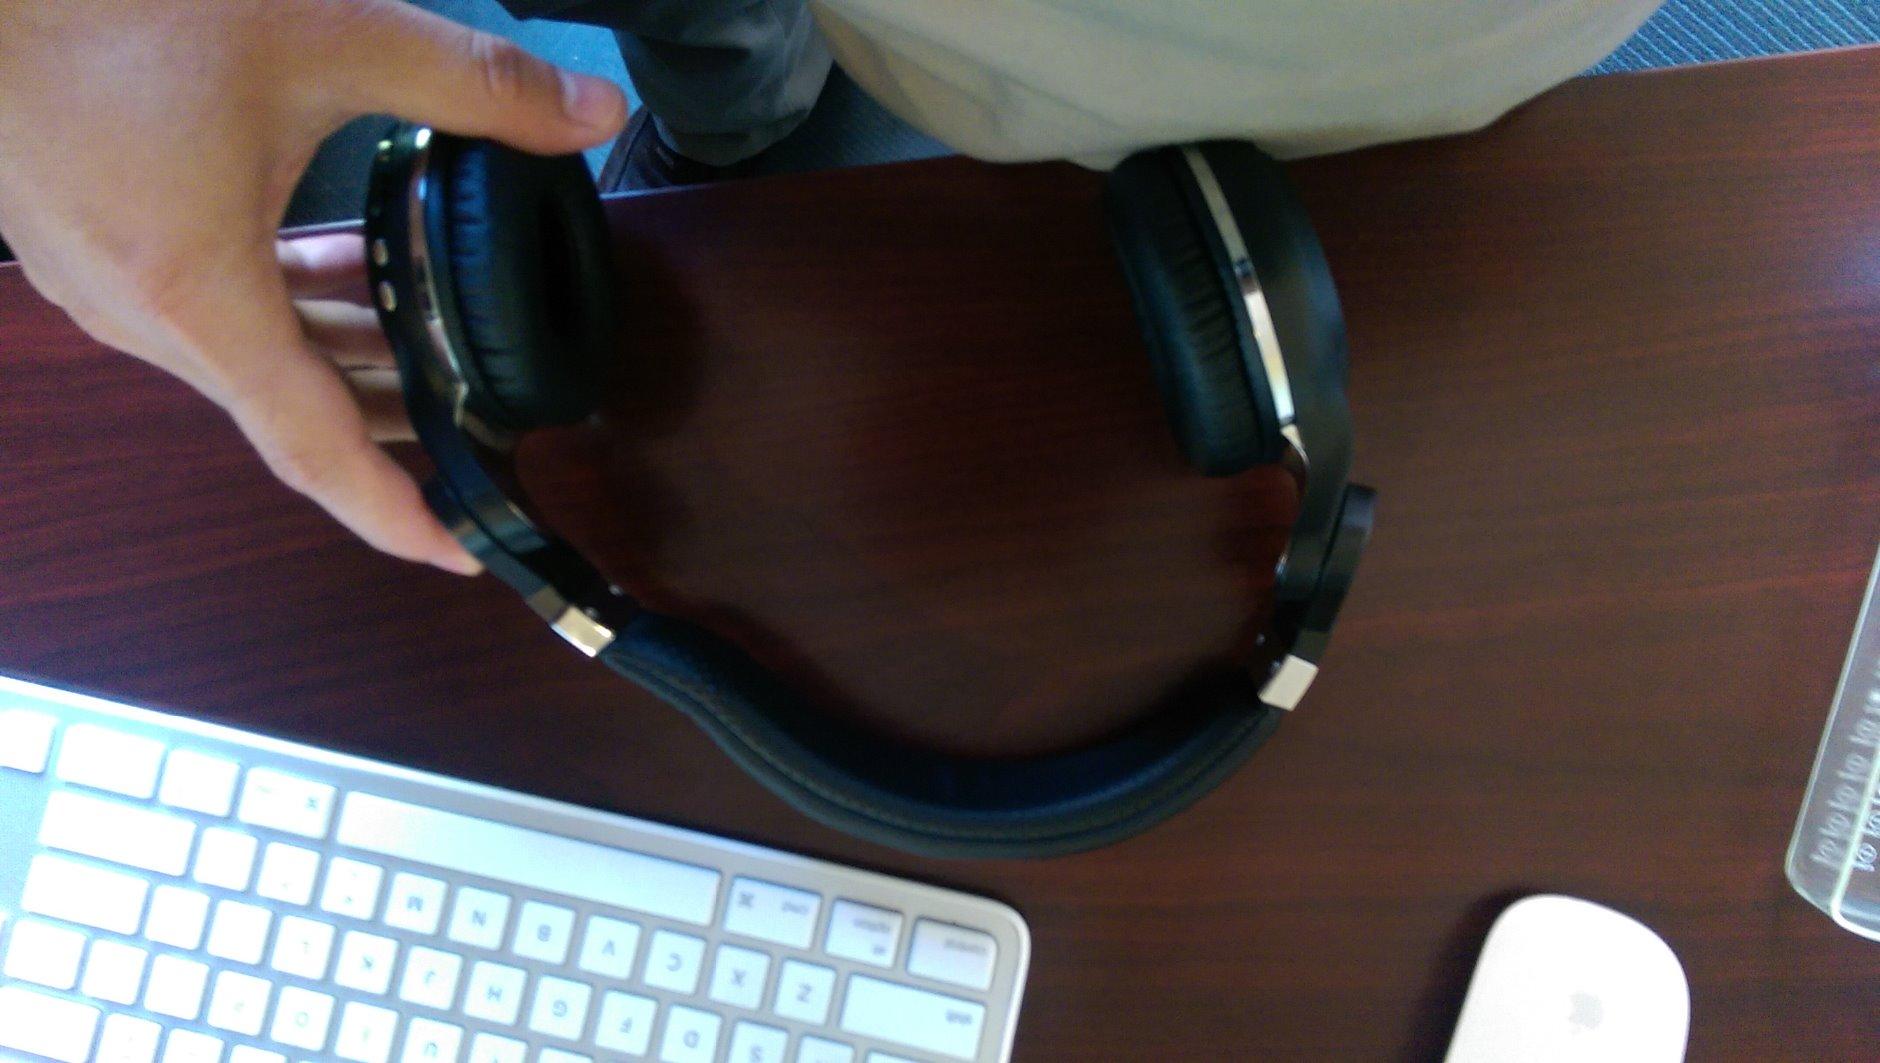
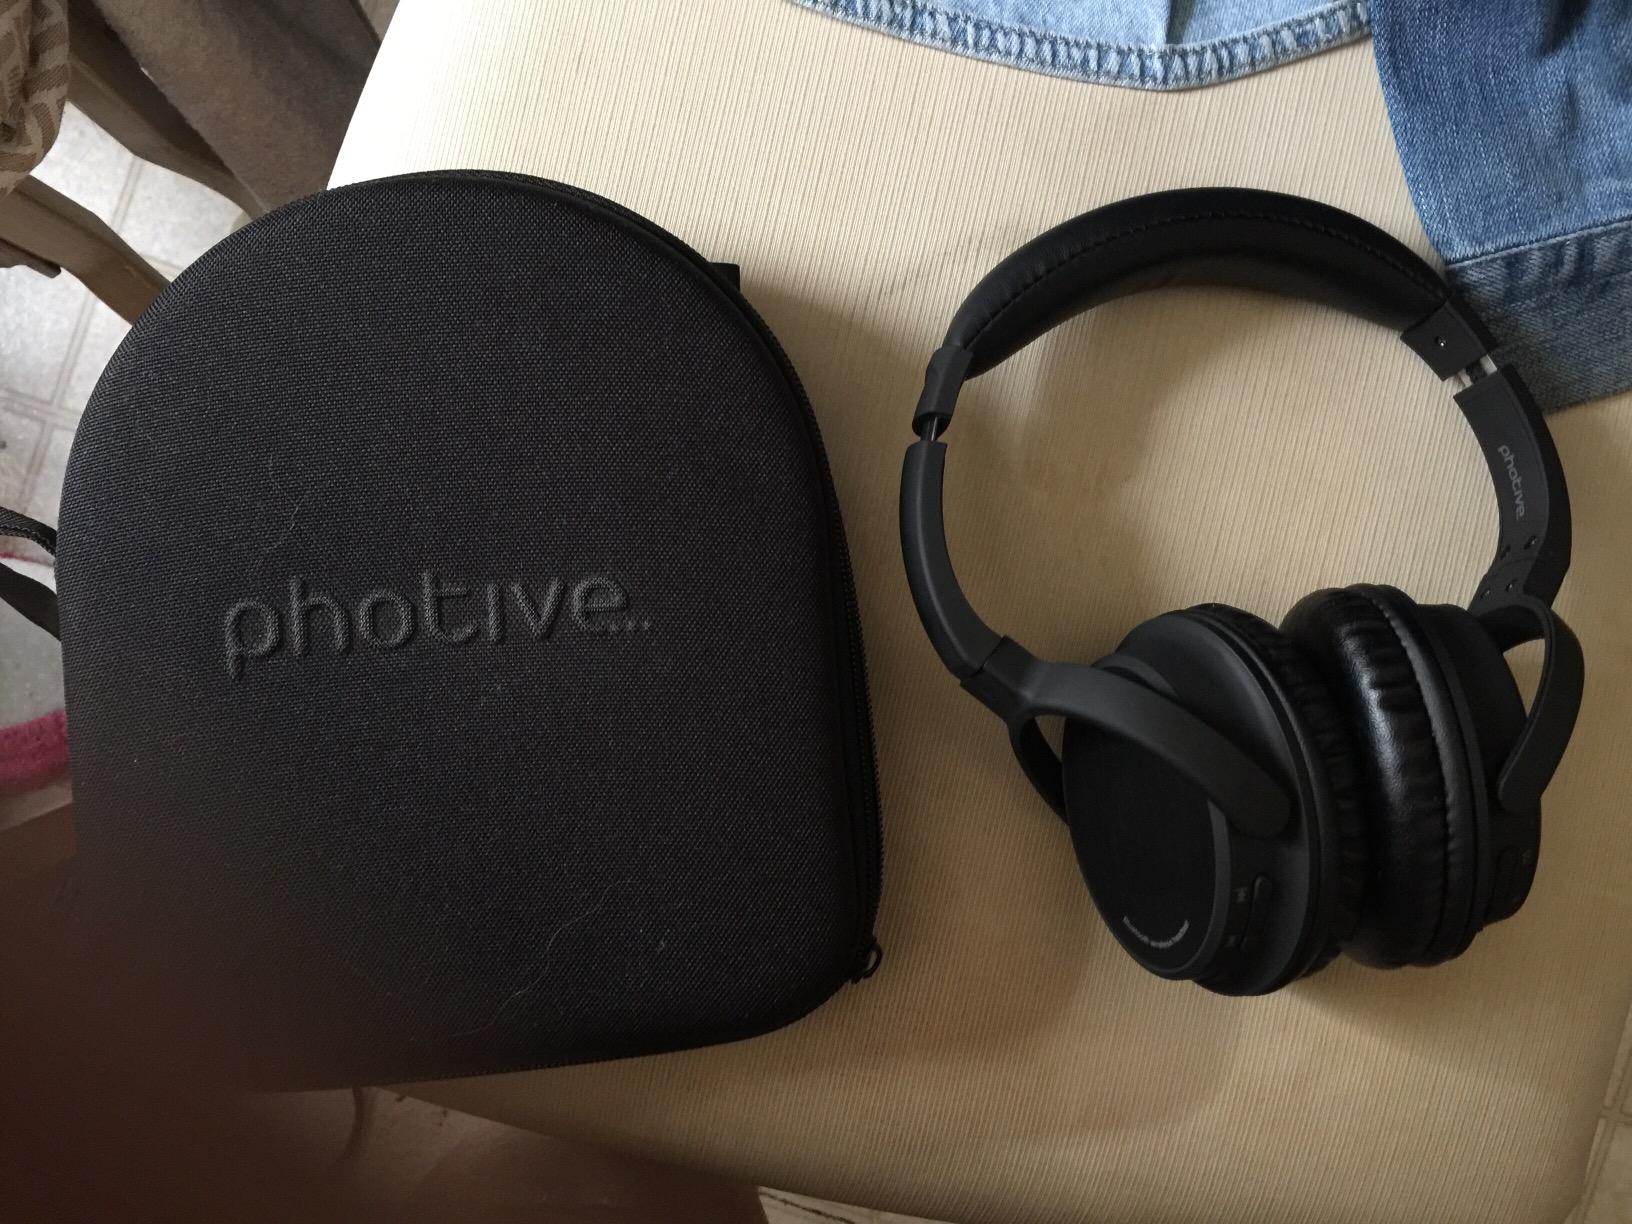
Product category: headphones
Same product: no